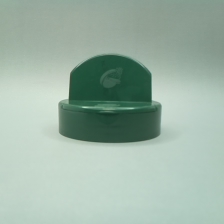
Color: green
Cap type: dual flip-top cap